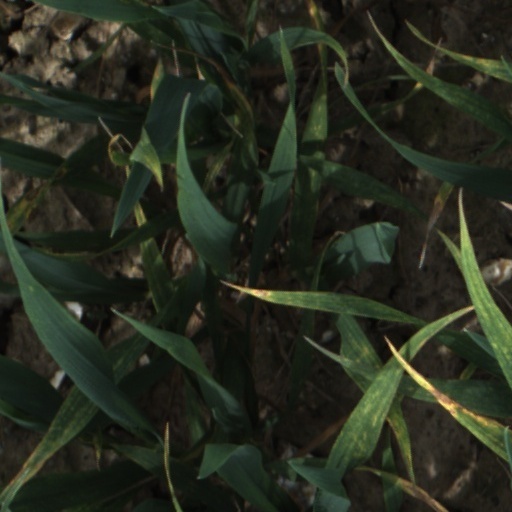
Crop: wheat